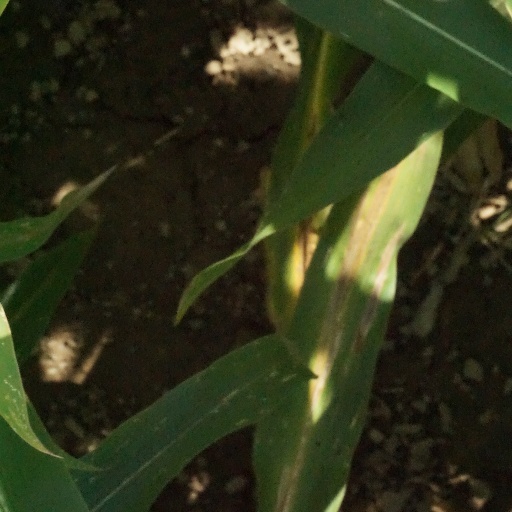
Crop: maize; corn